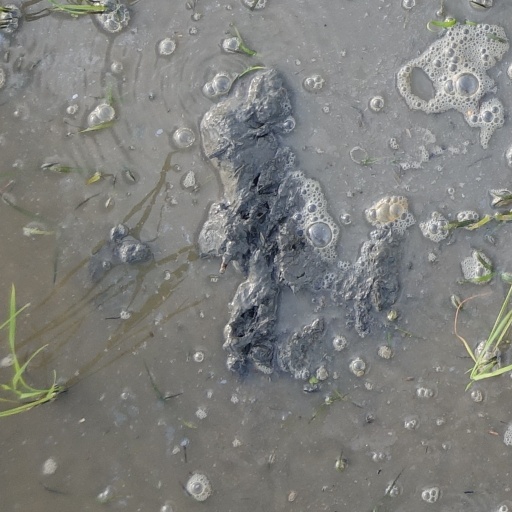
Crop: rice